Dinosaur egg

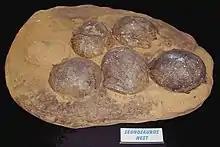
Therizinosaur nest and eggs ("cf." "Segnosaurus") in from "Dinosaurland" in Lyme Regis, England.

Fossil dinosaur eggshells, like modern bird and reptile eggshells, are made up of calcium carbonate crystal units. The basic arrangement and structure of these eggshell units (called the ultrastructure) is used to divide fossil eggs into several basic types, including the spherulitic, prismatic, and ornithoid basic types, which contain dinosaurs. Dinosaur eggs further classified by the microstructural aspects of the crystalline structure of the eggshell units and by the type of their pores and their shell ornamentation.